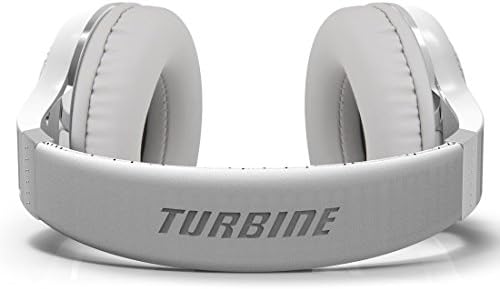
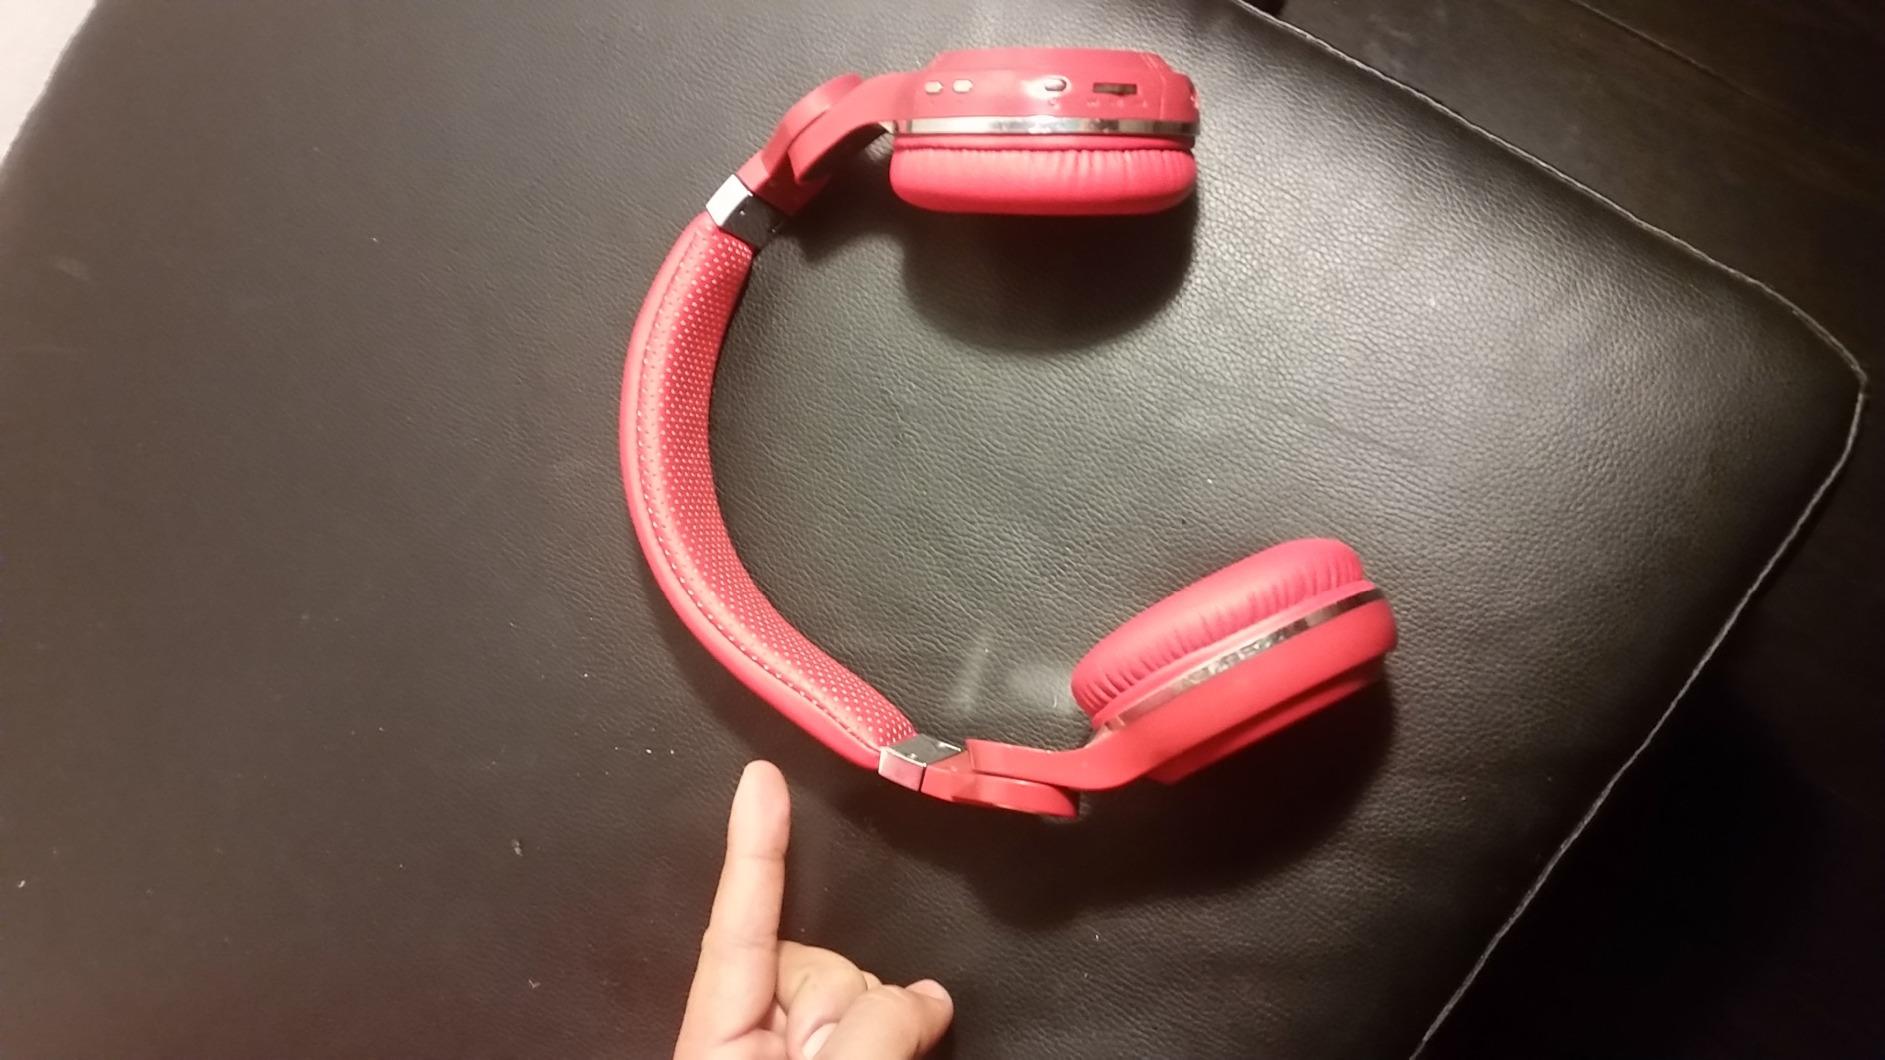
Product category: headphones
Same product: no